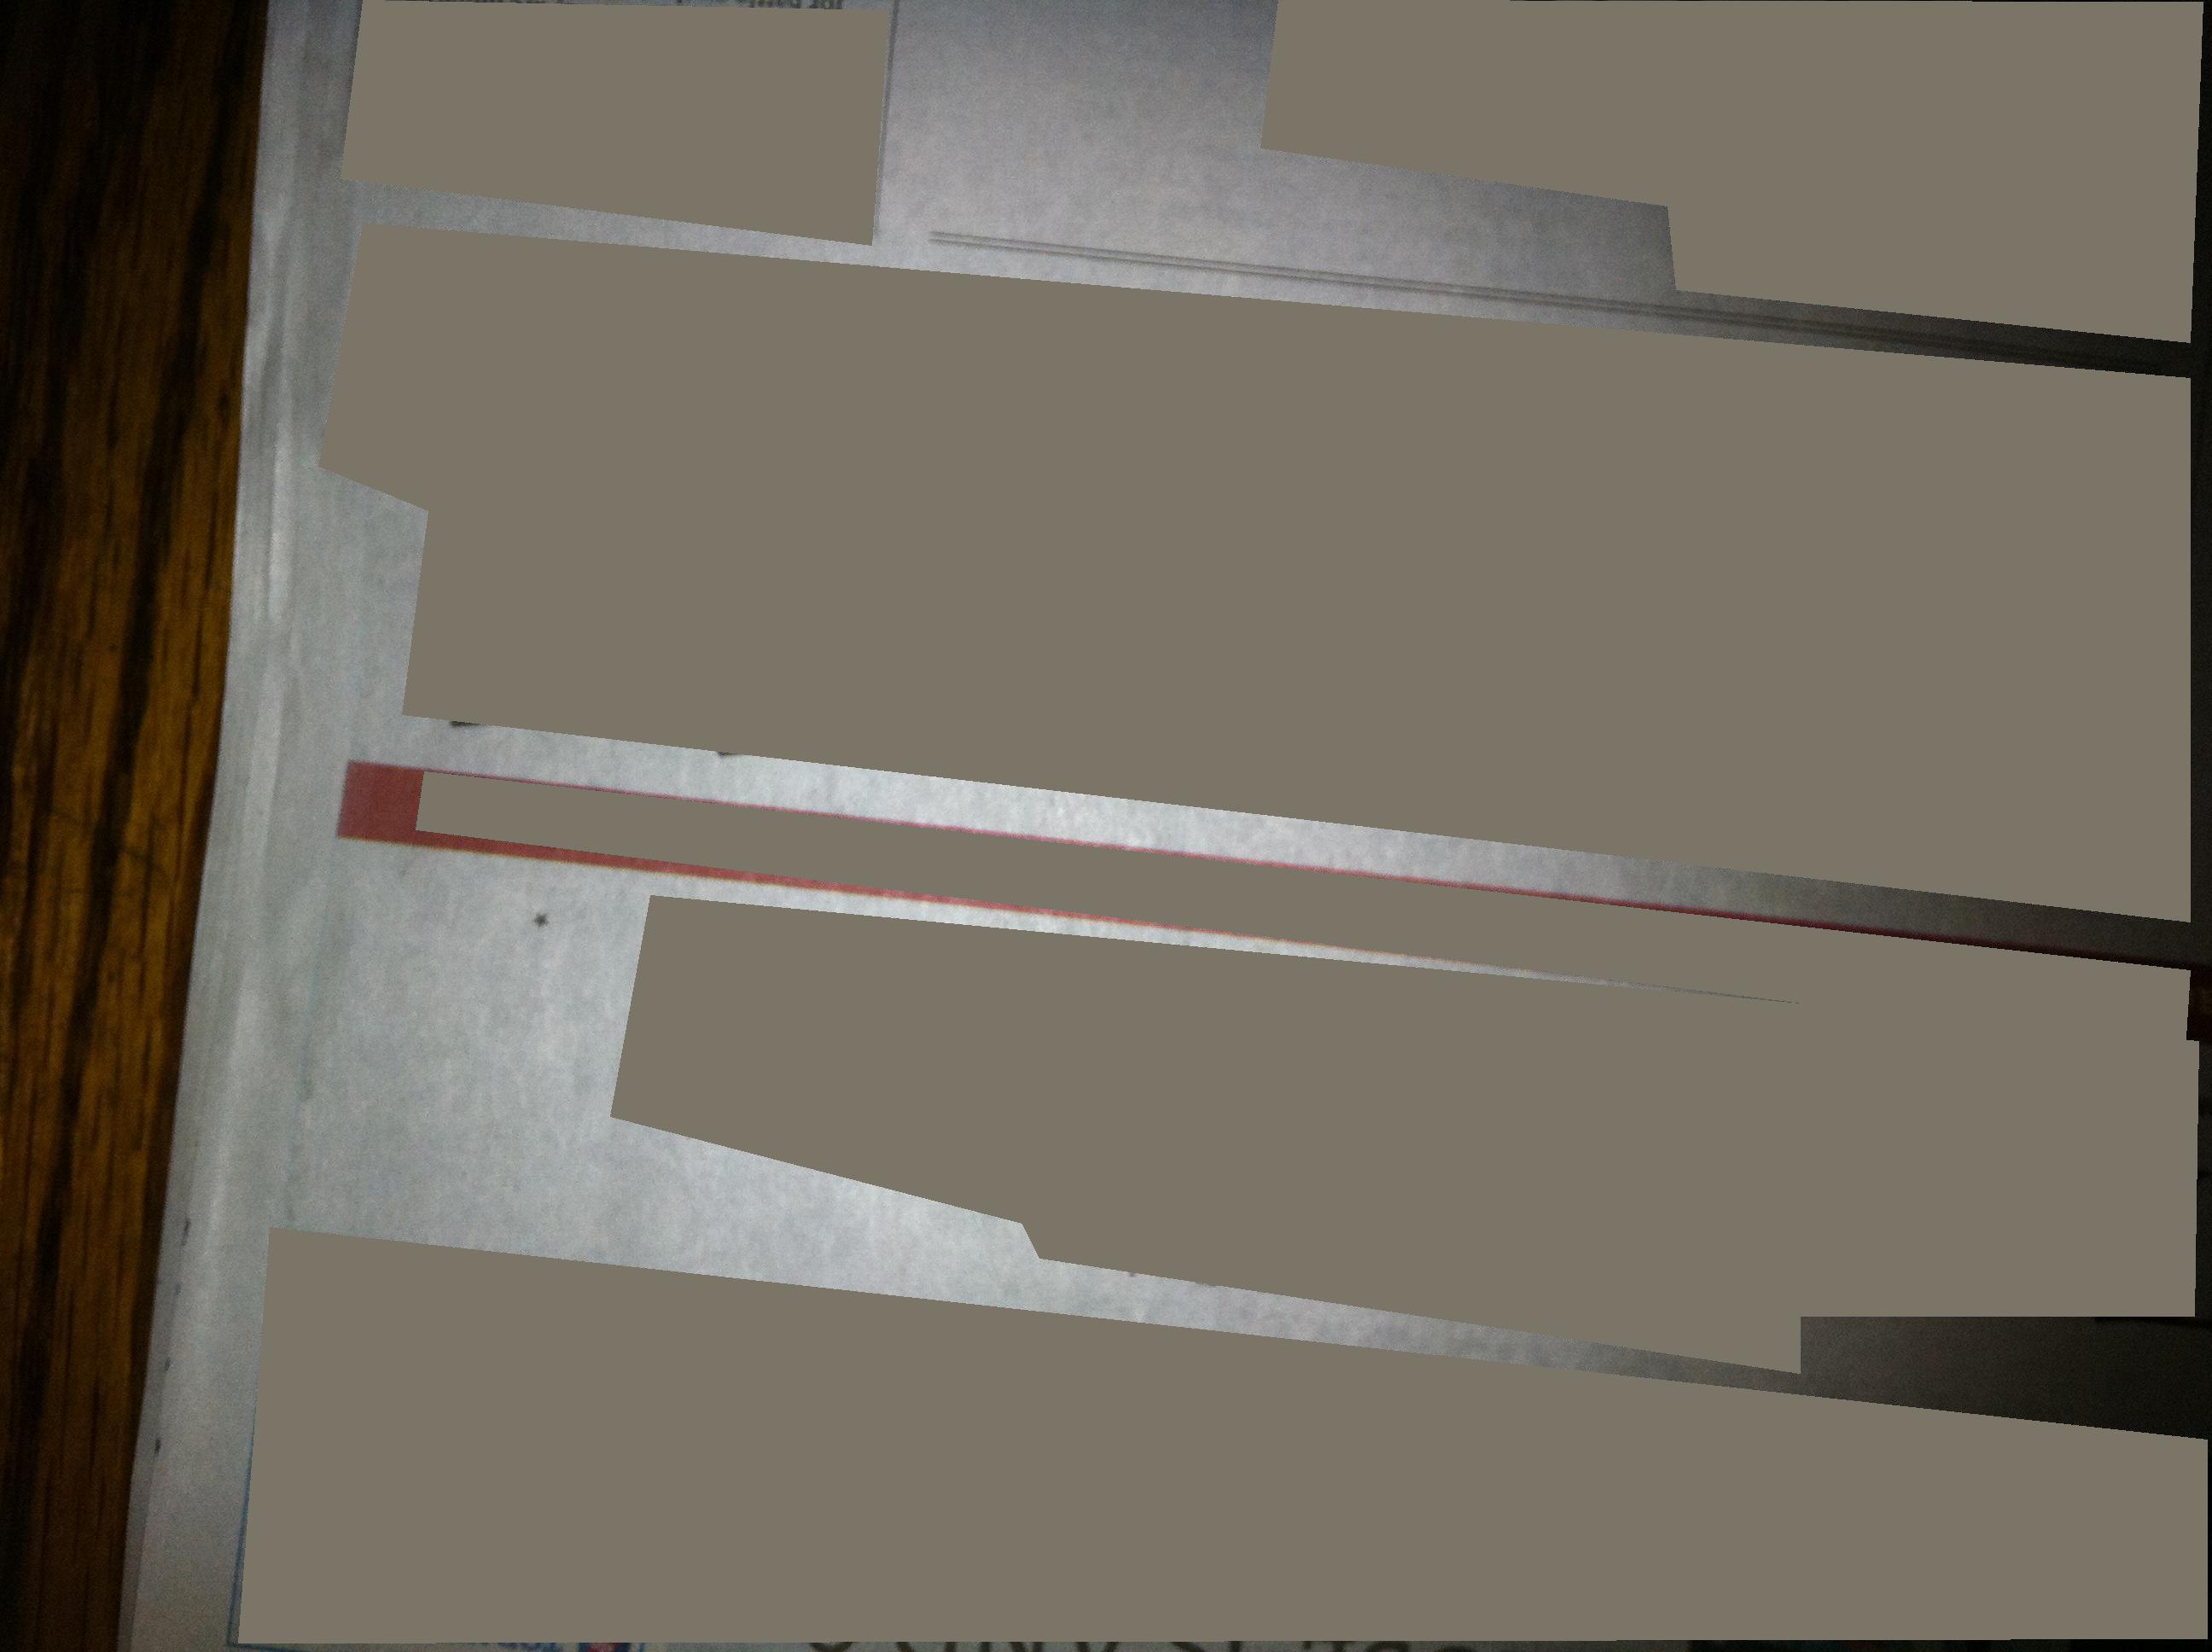Question: Turn this page.
Answer: unanswerable